Sky position (RA, Dec in degrees): 228.49, 4.762
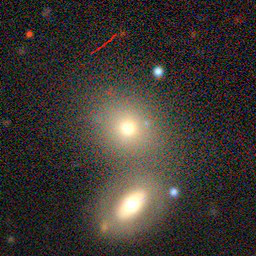
Galaxy morphology: Merging Galaxies